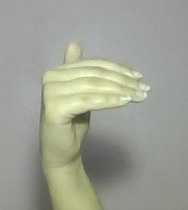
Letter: khaa